Brooklyn Botanic Garden

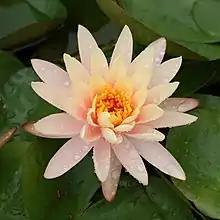
A "Nymphaea" 'Peach Glow' water-lily in one of the lily pools

Next to the Shakespeare Garden, just north of the Laboratory Administration Building, is the Fragrance Garden. It was created by landscape architect Alice Recknagel Ireys. The Fragrance Garden was the first in the U.S. to be designed for the vision-impaired and has braille information signs for visitors with impaired vision. Visitors can rub the fragrant or pleasingly textured leaves of the plants between their fingers. There are four themed sections in the garden; plants to touch, plants with scented leaves, plants with fragrant flowers, and kitchen herbs. The garden is wheelchair-accessible, and all planting beds are high enough for people in wheelchairs to touch. There is also a fountain that is used as a washbasin.